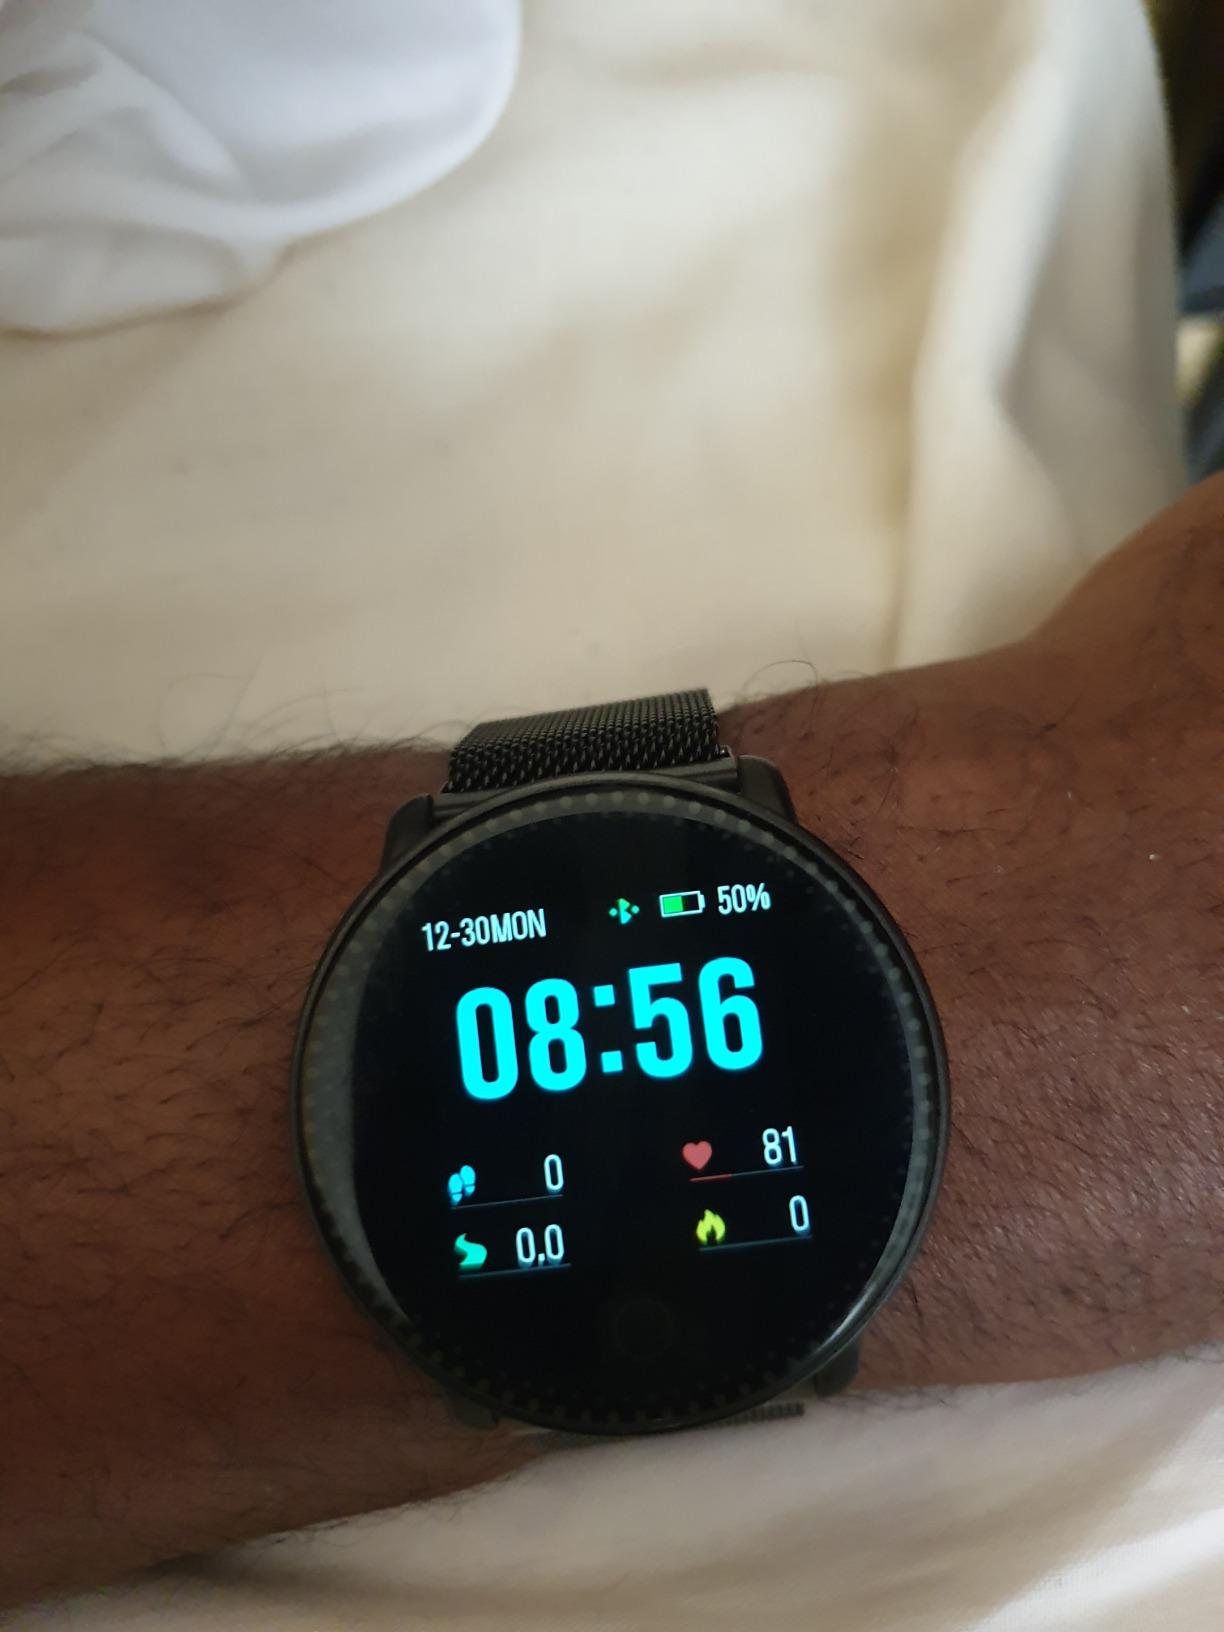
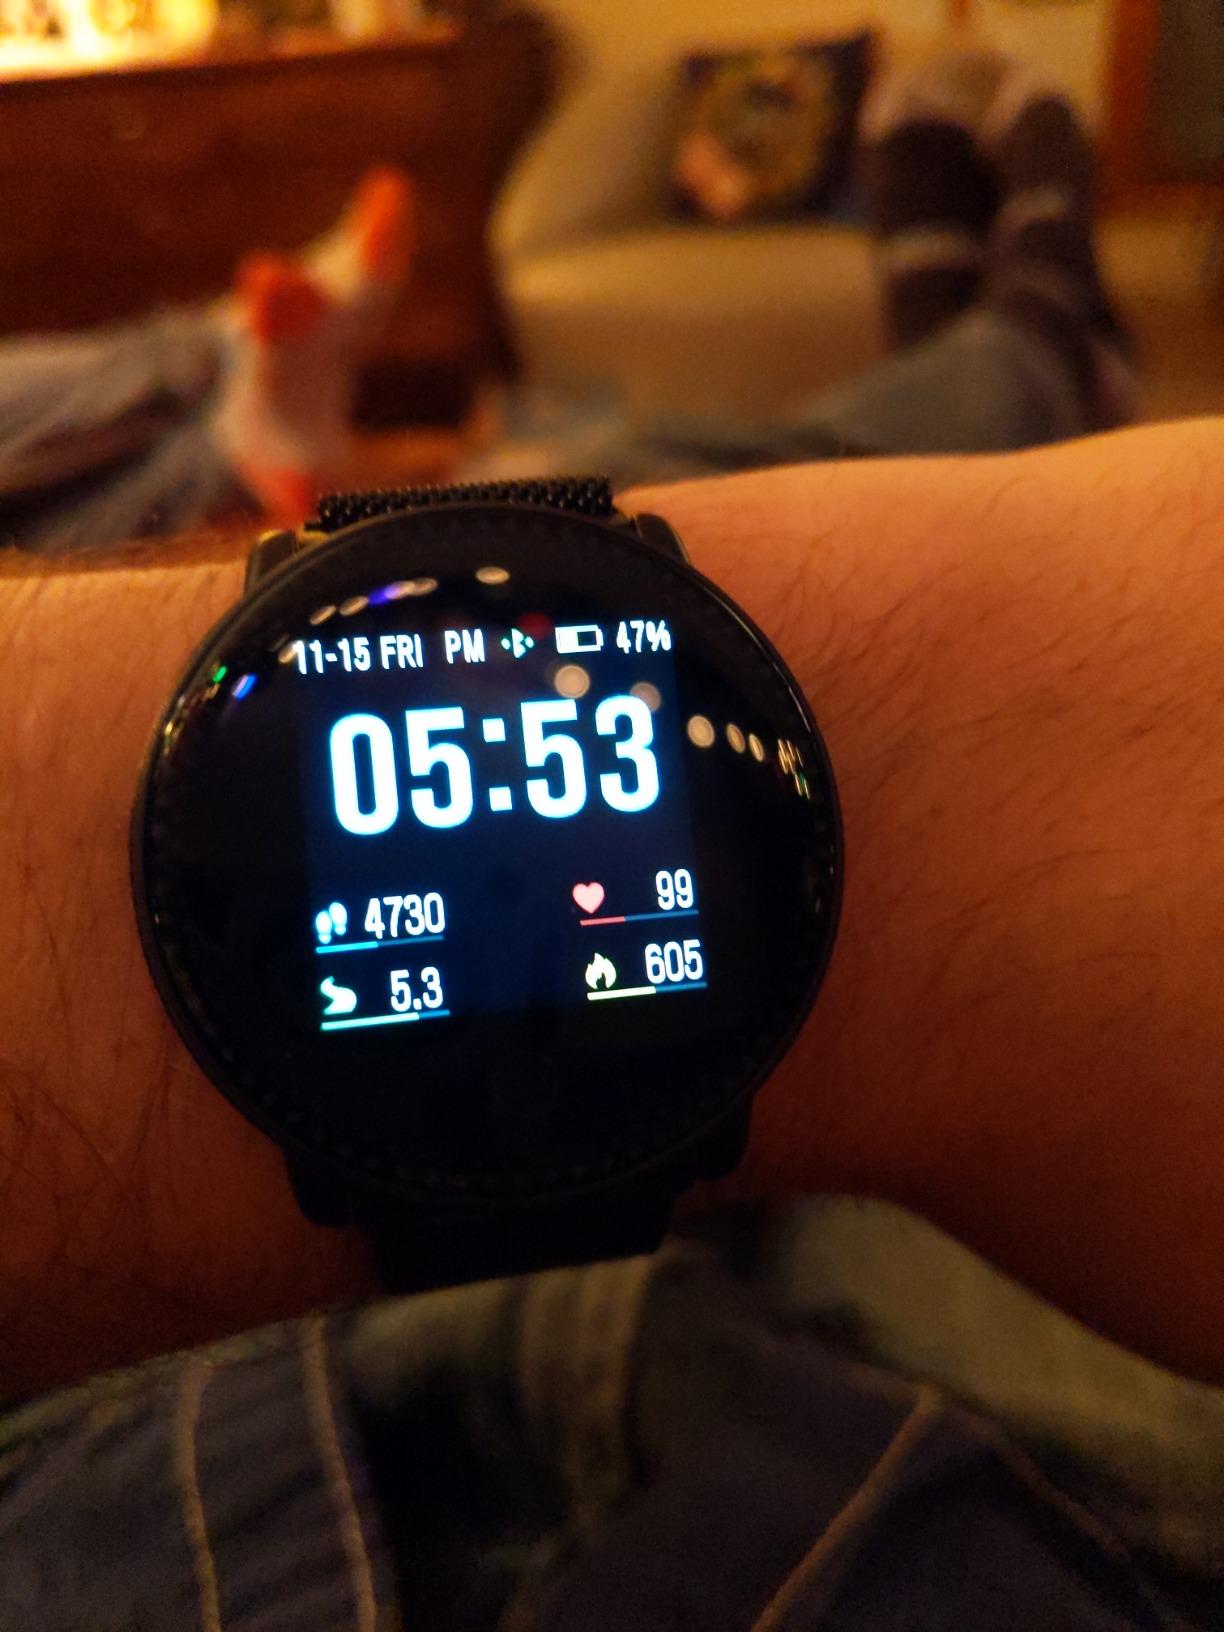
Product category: smartwatch
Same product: yes